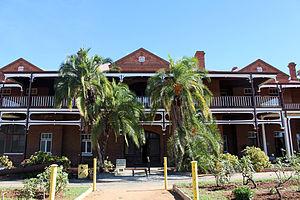
Le McGregor Museum est un musée situé à Kimberley en Afrique du Sud.